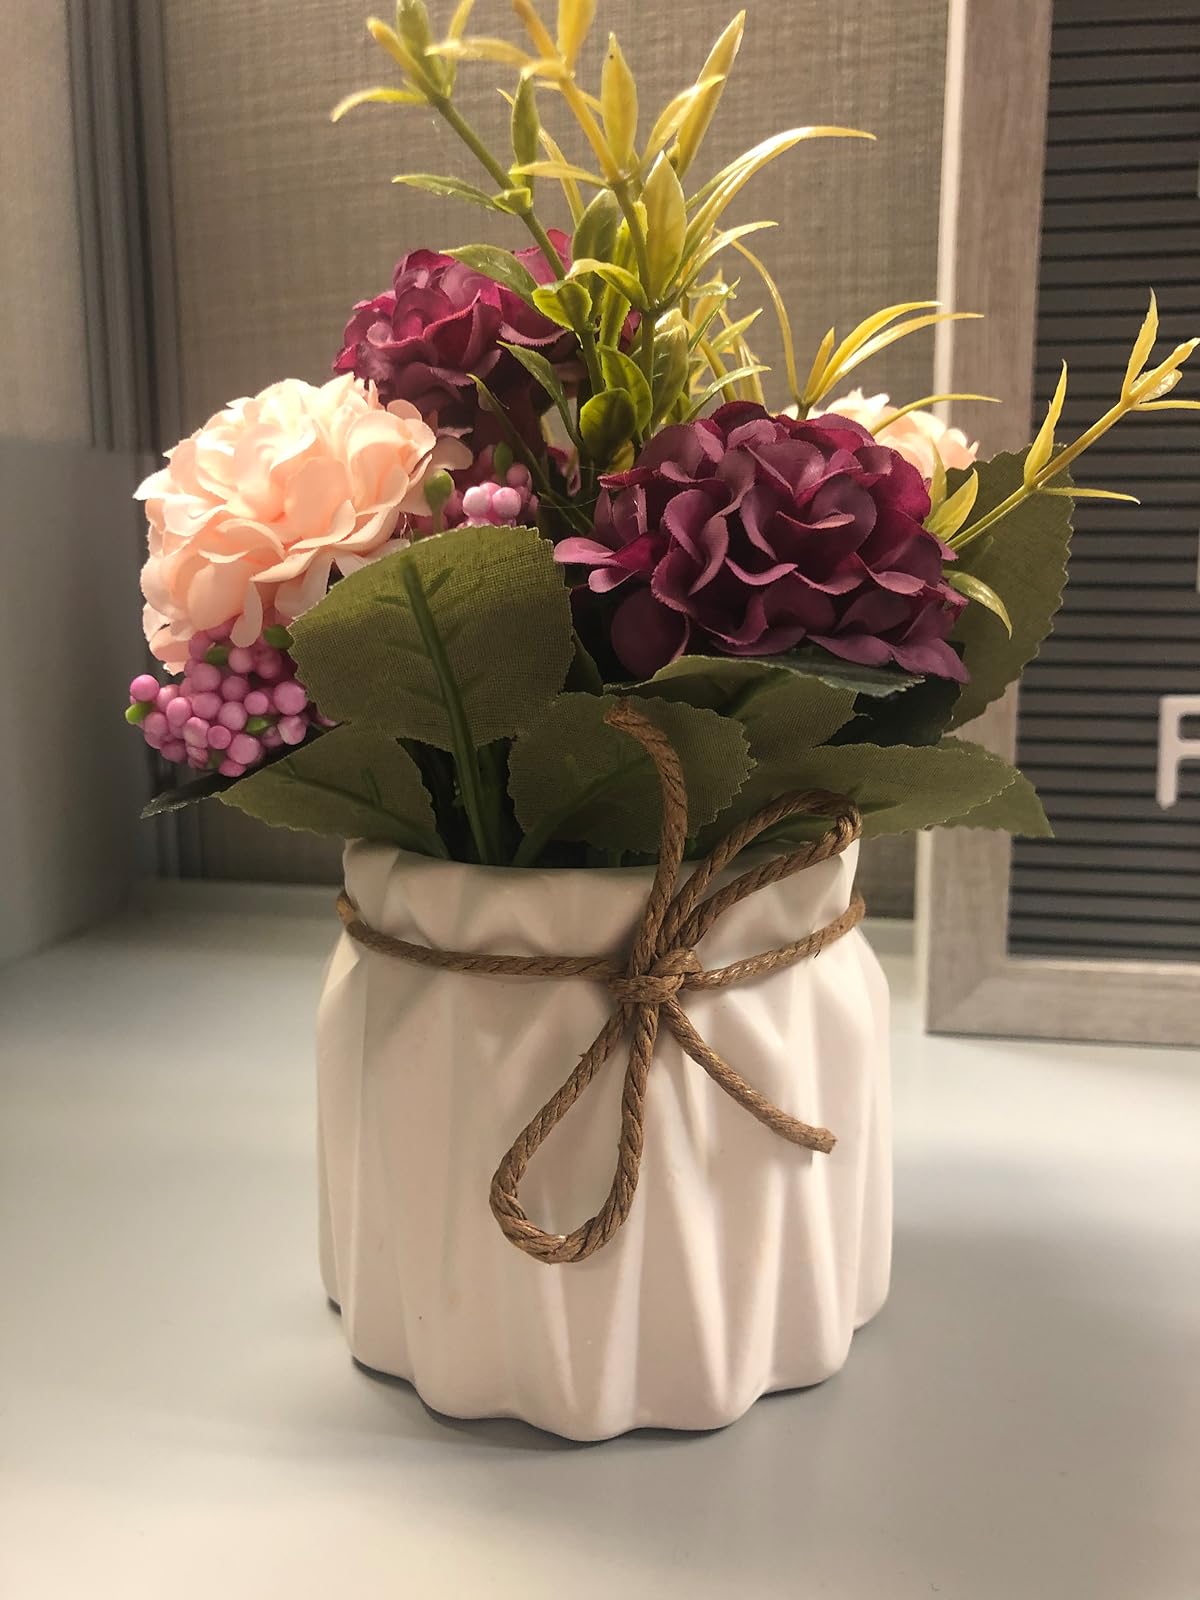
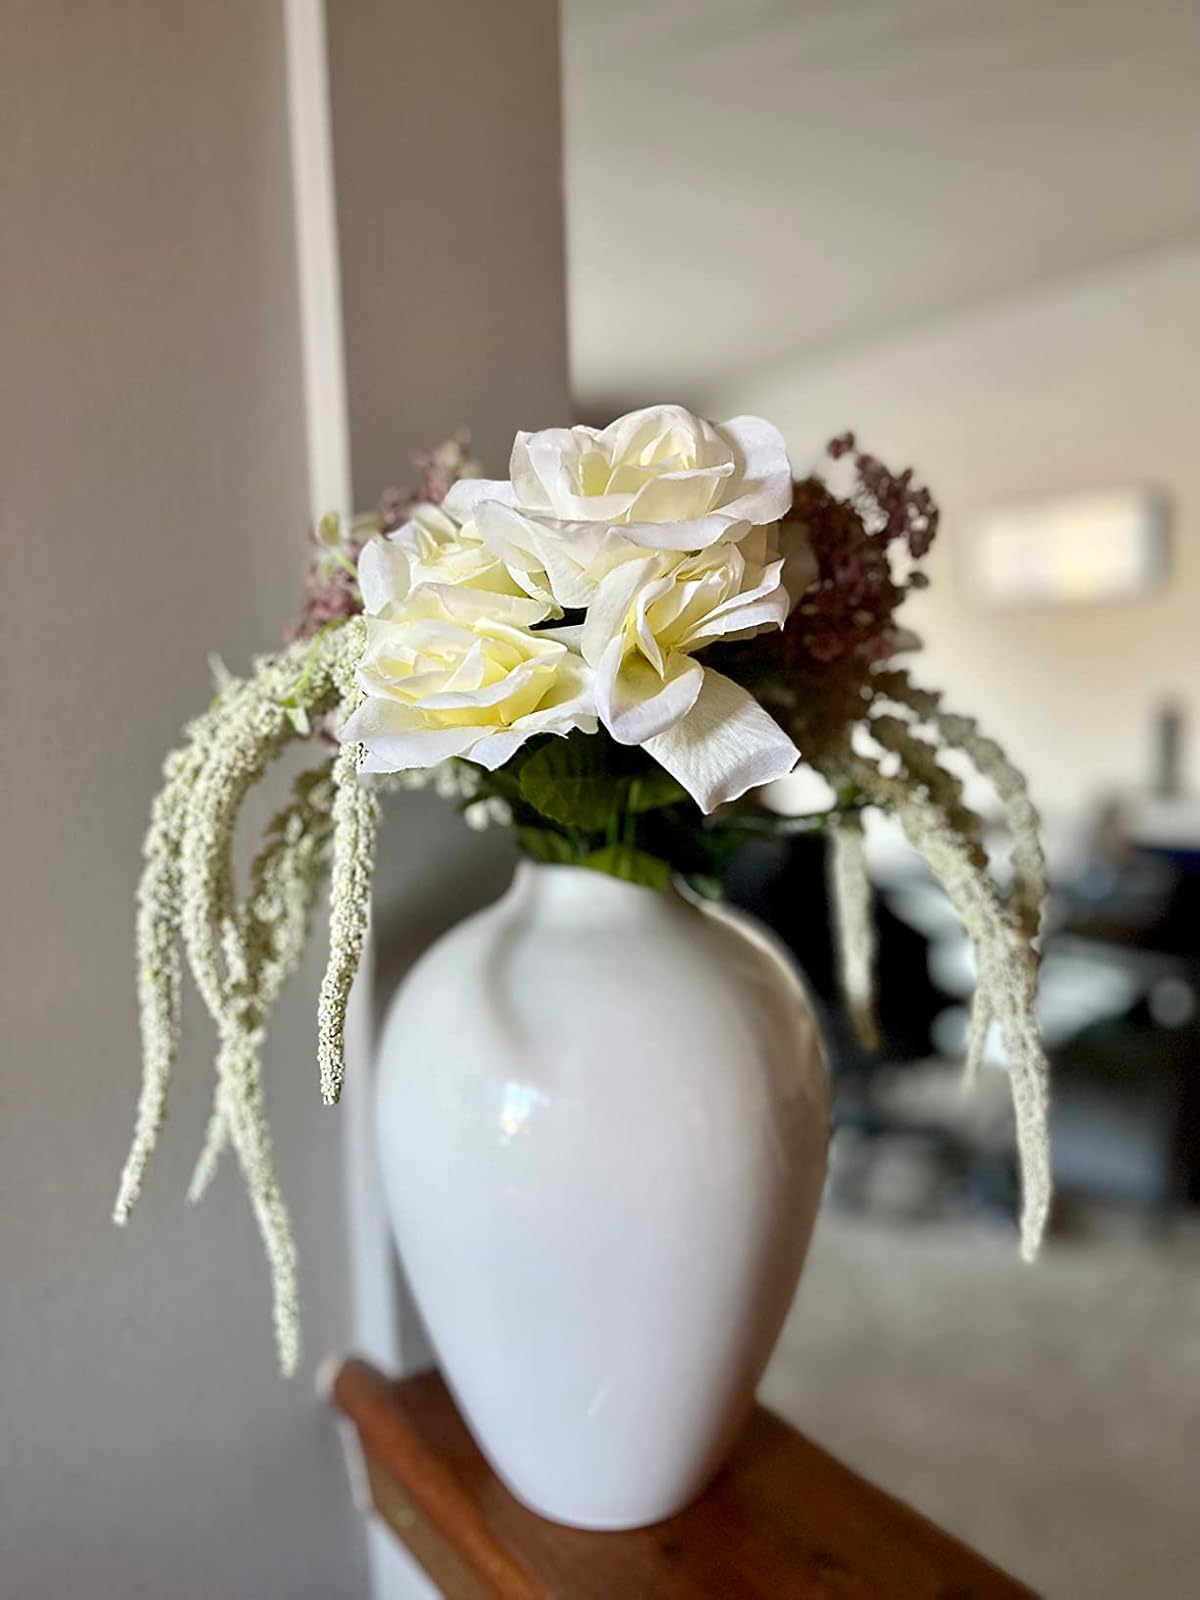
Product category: vase
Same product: no